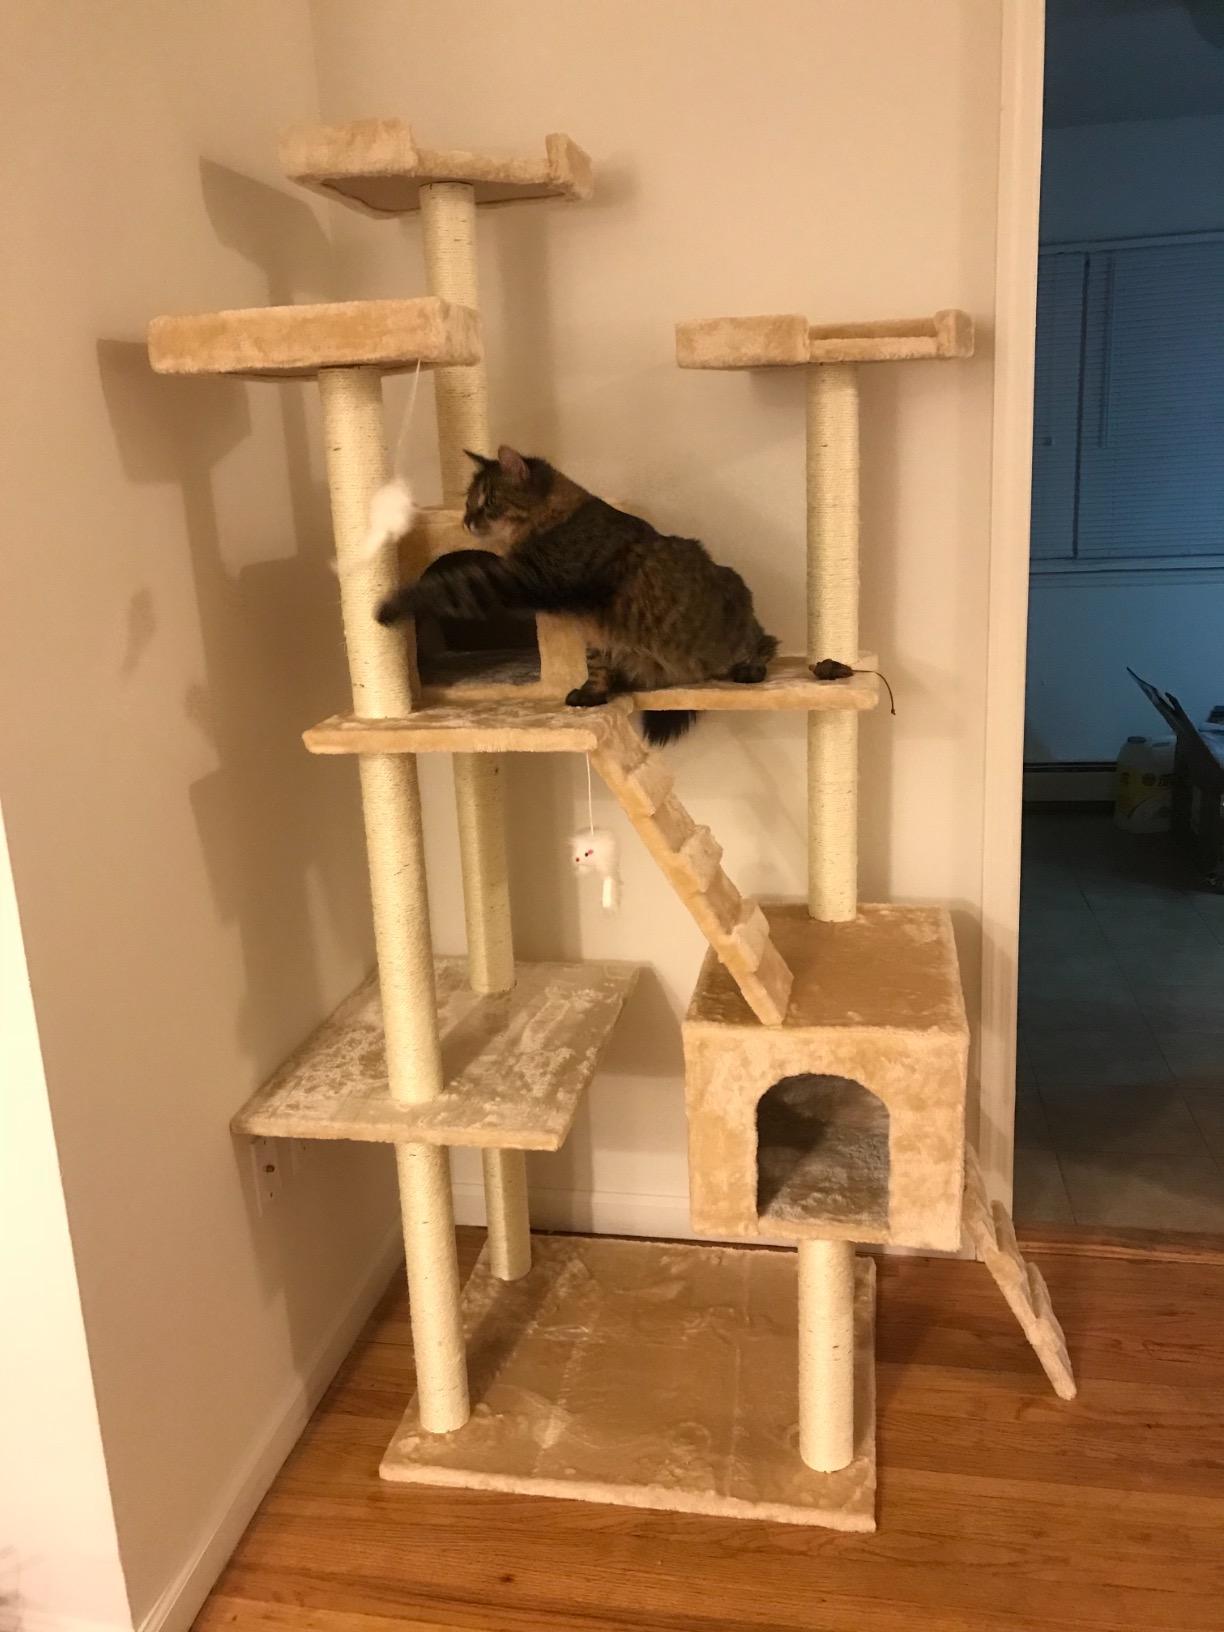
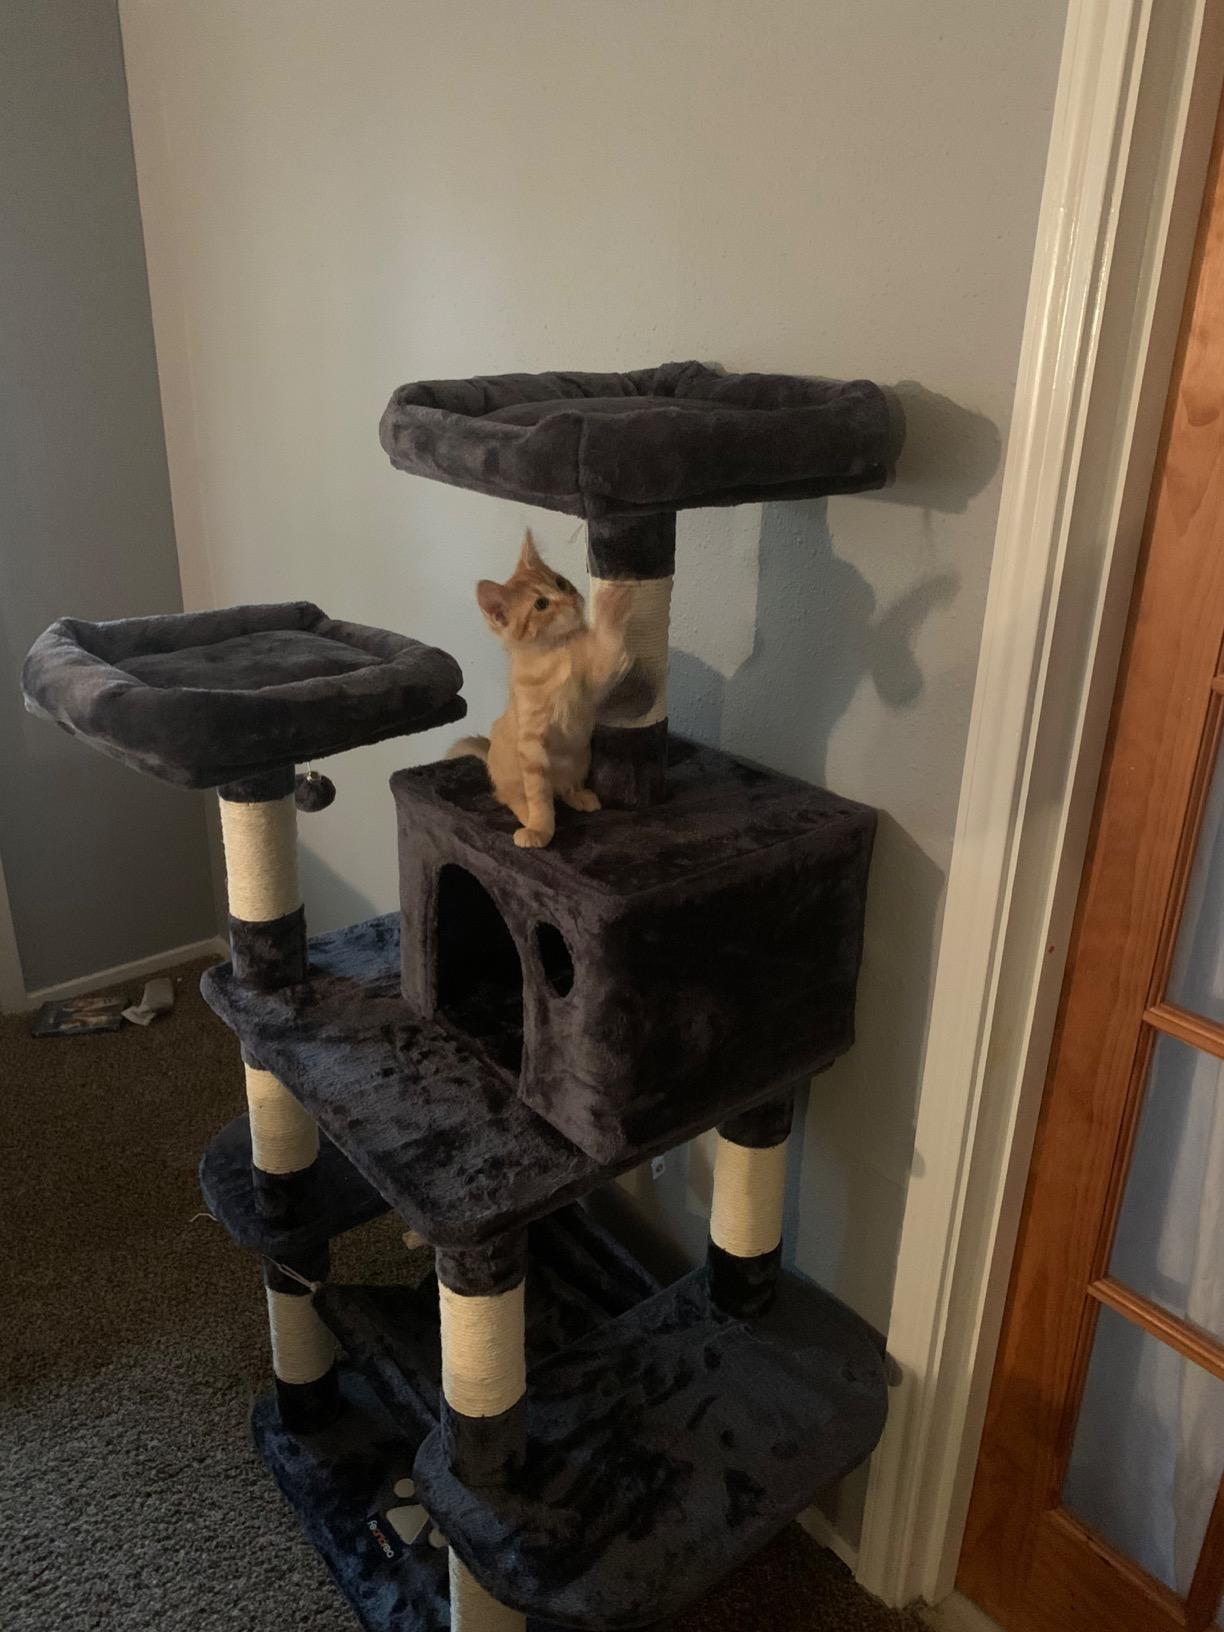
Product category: items_cat tree
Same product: no